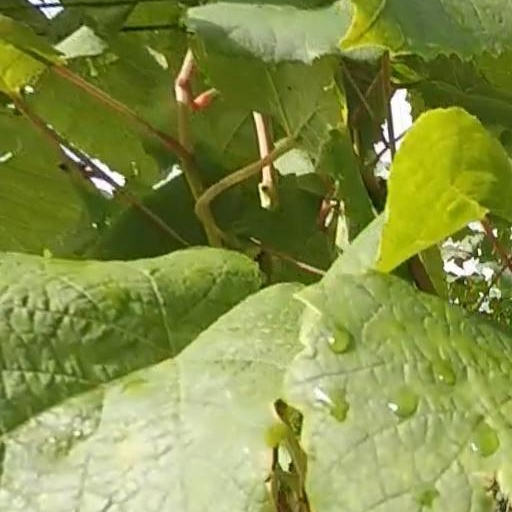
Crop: grape